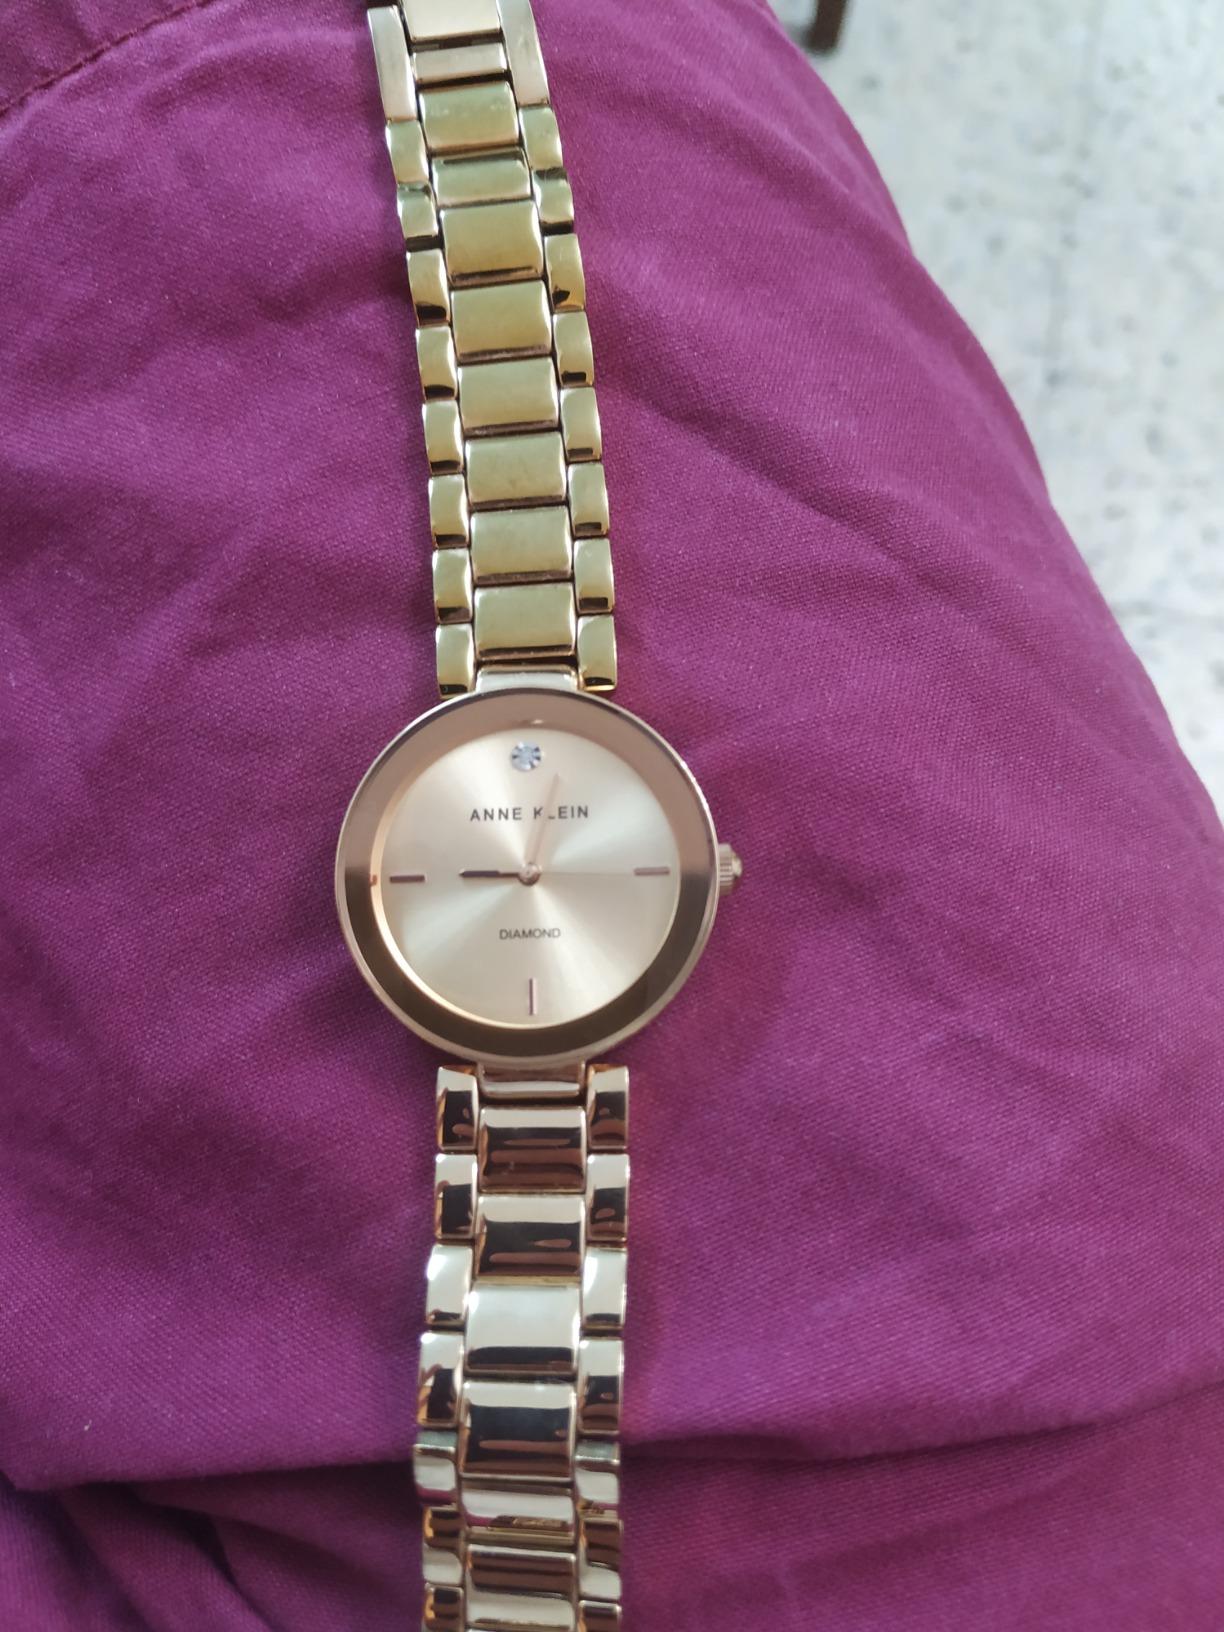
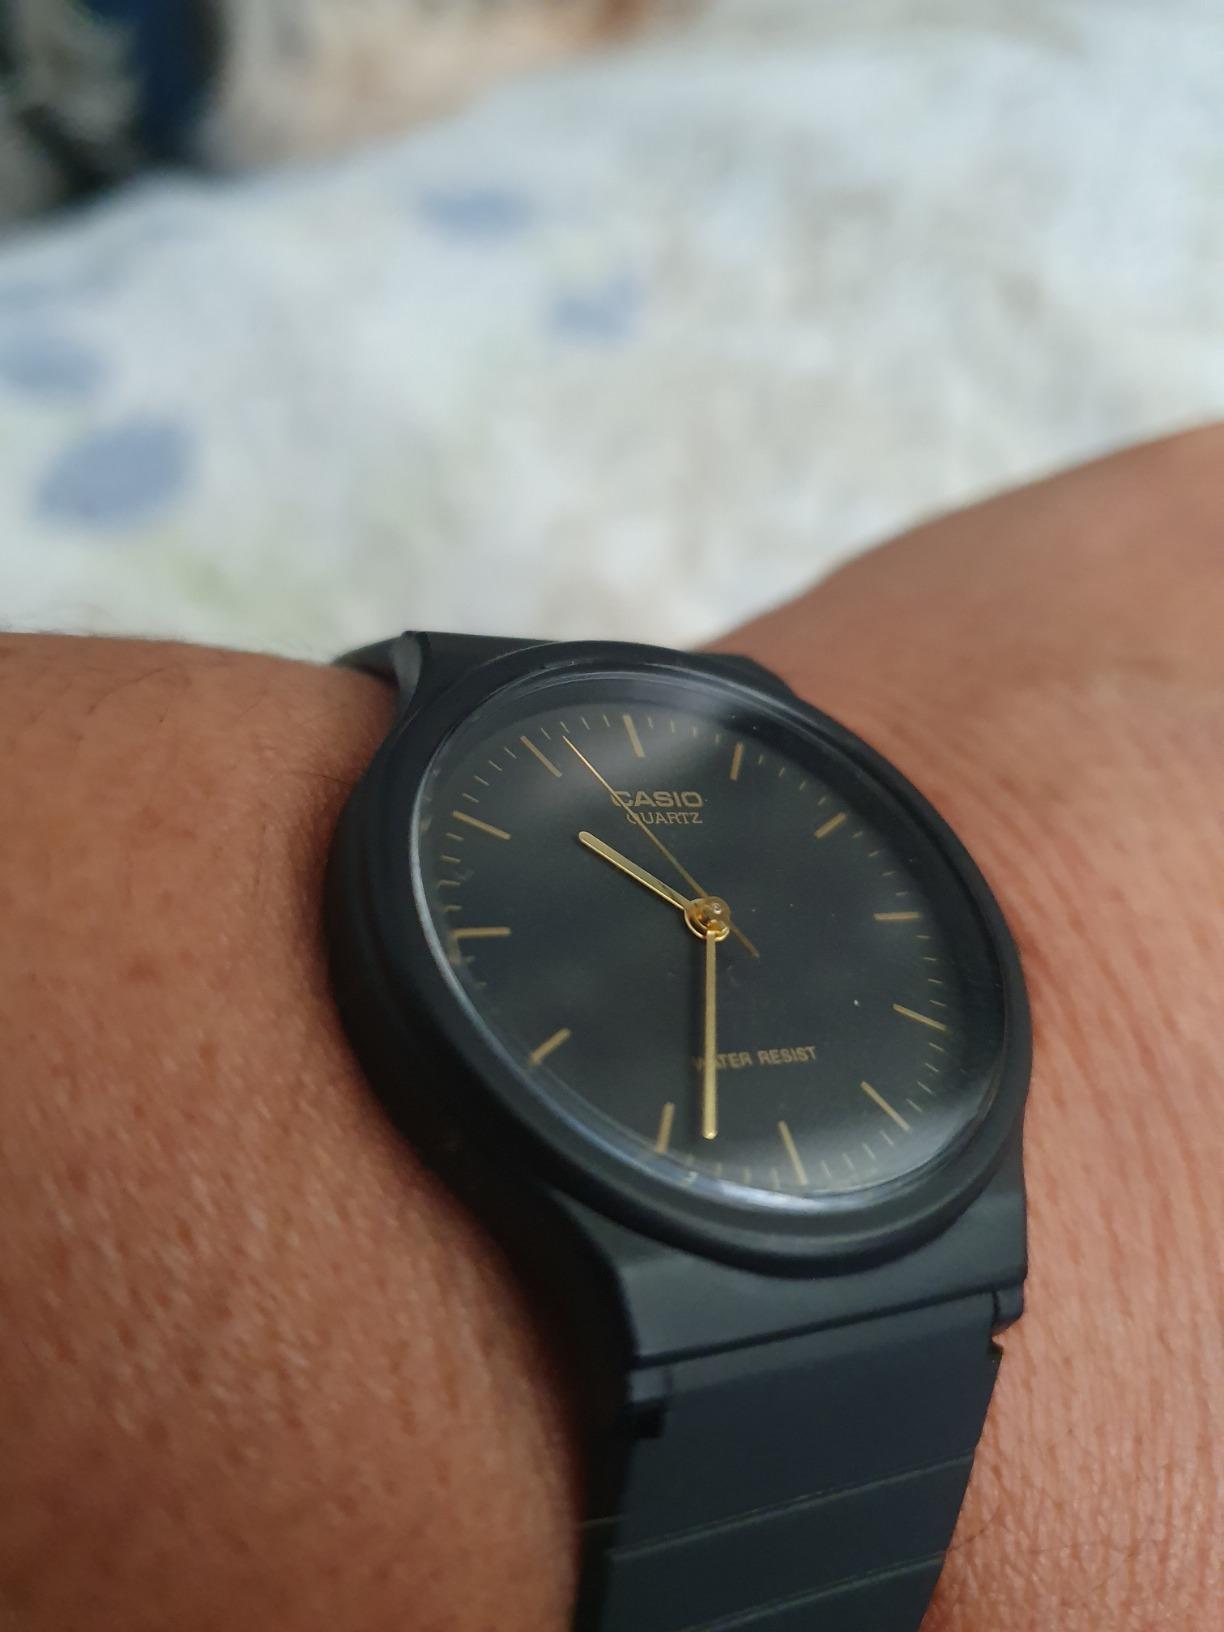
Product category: accessories_watch
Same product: no